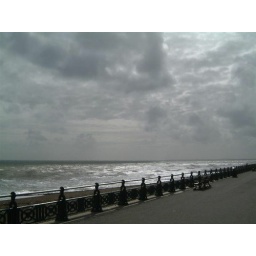
A &amp;quot;chaotic&amp;quot; sky . So called because of the differing types of cloud together in one &amp;quot;sky&amp;quot;